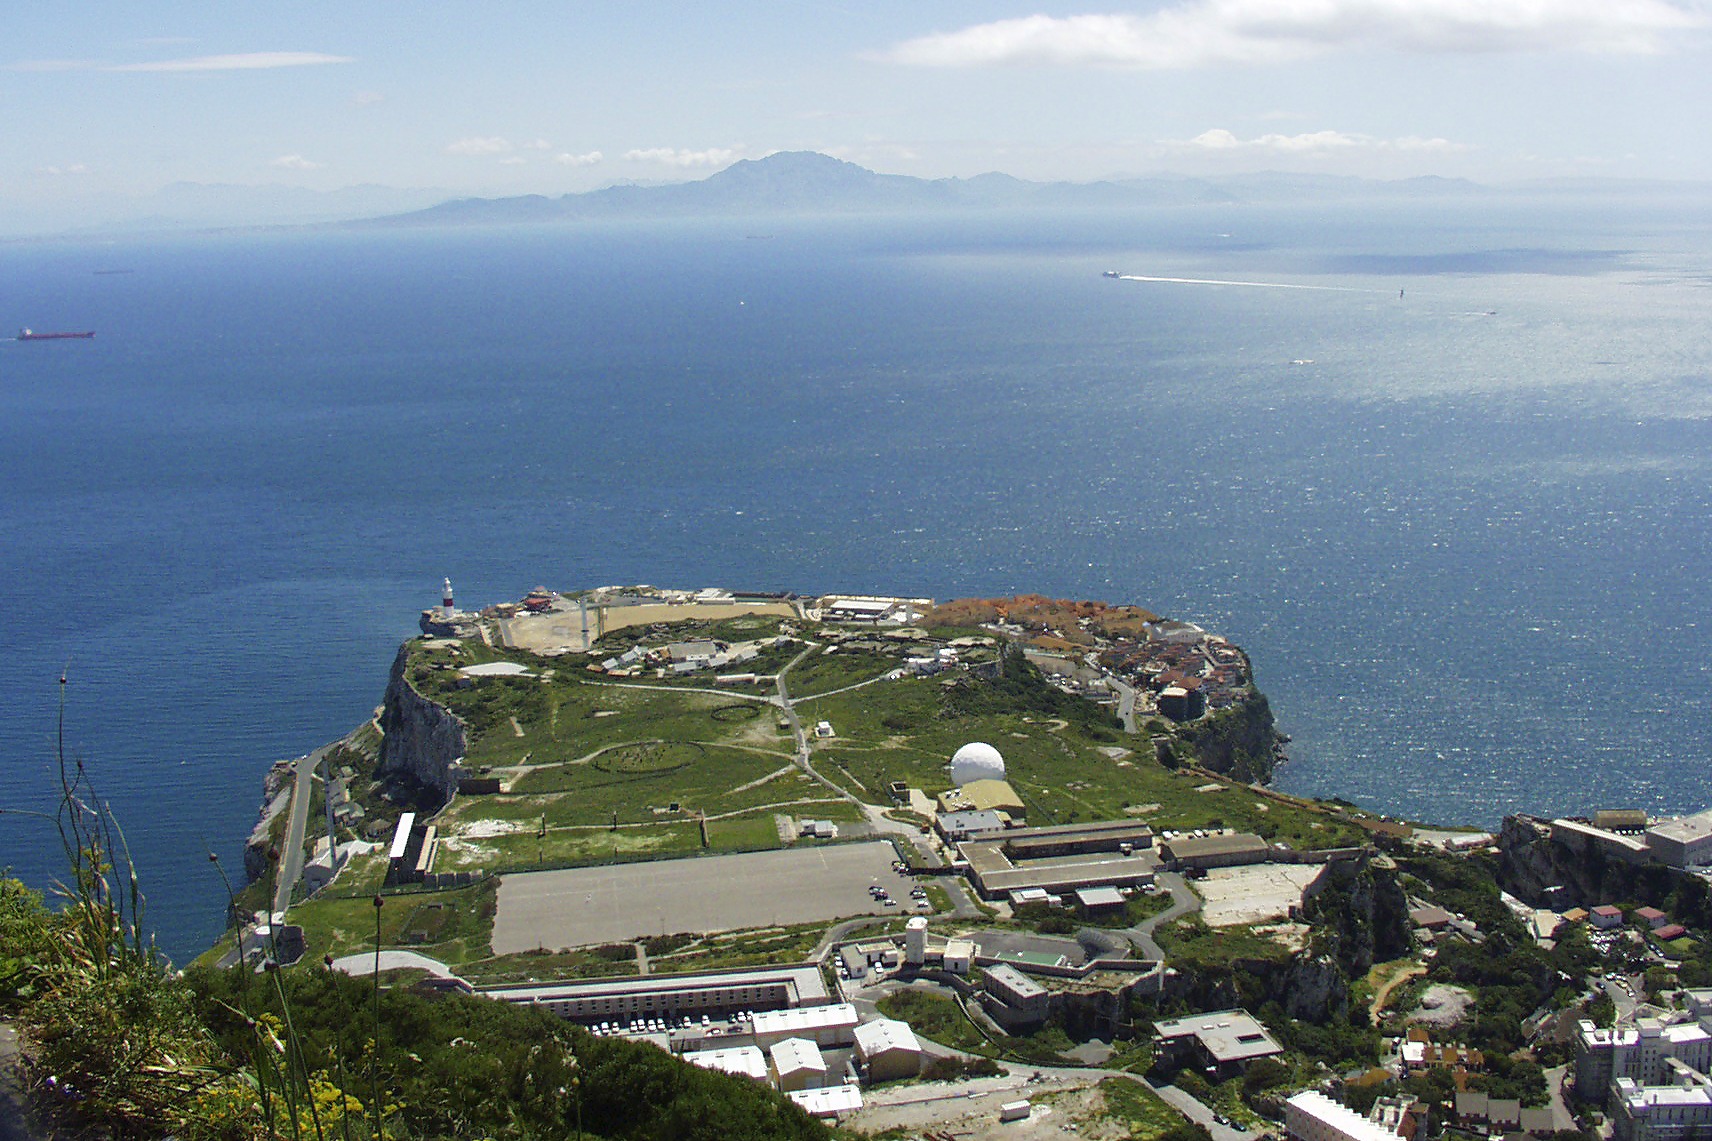
landscape, sea, coast, nature, outdoor, ocean, mountain, hill, town, view, land, mountain range, vacation, coastline, cliff, horn, mediterranean, scenic, africa, seascape, scenery, bay, terrain, gibraltar, cape, mediterranean sea, bird's eye view, aerial photography, geographical feature